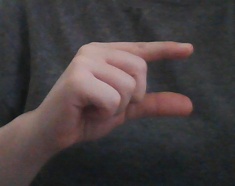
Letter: dal